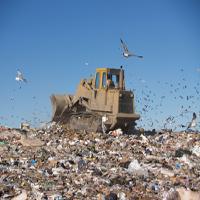
Weather: sun or clear